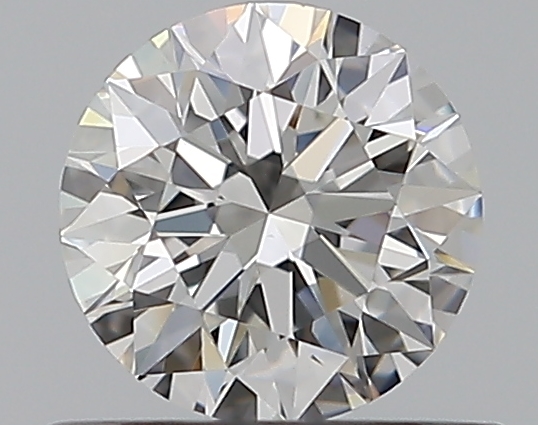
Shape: round
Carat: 0.5
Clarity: VVS2
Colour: F
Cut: EX
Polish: EX
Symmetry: EX
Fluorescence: N
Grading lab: GIA
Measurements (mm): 5.04 x 5.07 x 3.17